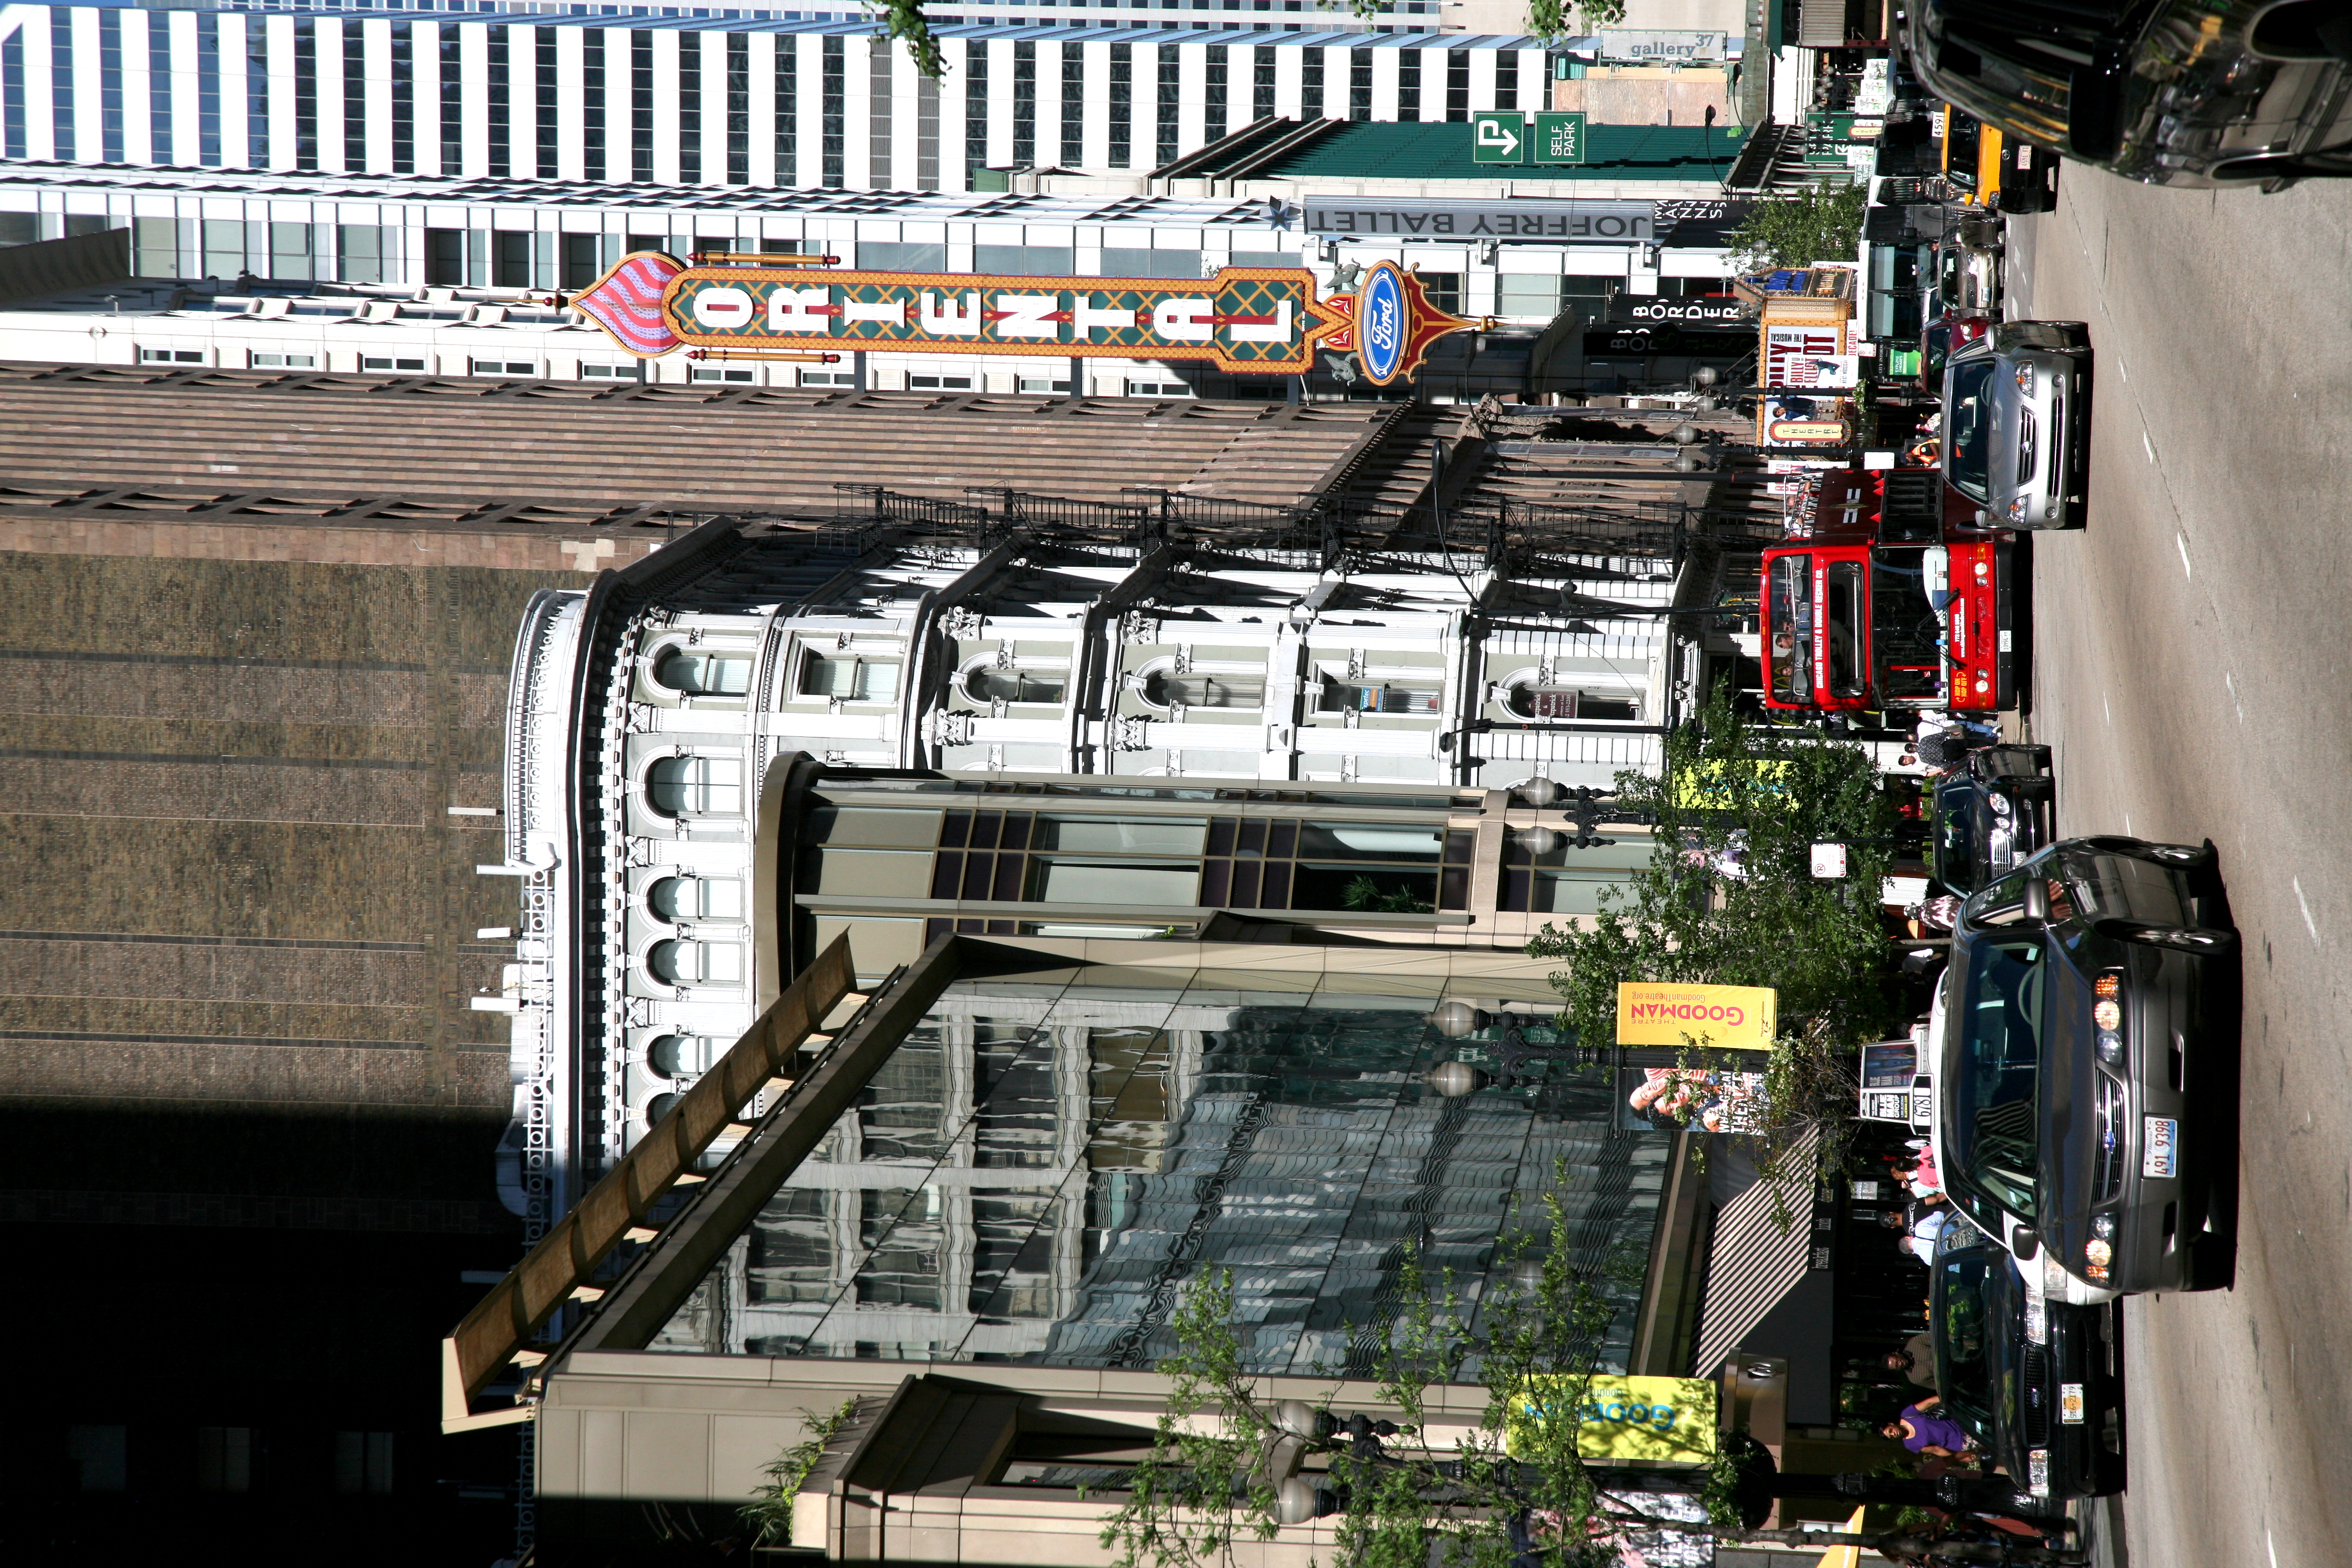
pedestrian, architecture, road, street, town, building, city, skyscraper, cityscape, downtown, chicago, lane, public transport, infrastructure, 5d, loop, metropolis, neighbourhood, orientaltheatre, delaware, delawarebuilding, urban area, human settlement, metropolitan area